Danko Jones

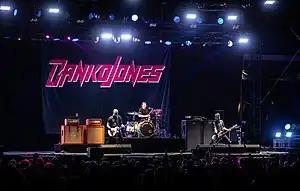
Danko Jones in 2022. L–R: Danko Jones, Rich Knox and John Calabrese.

Danko Jones is a Canadian hard rock band formed in Toronto in 1996. The band consists of vocalist and guitarist Danko Jones, bassist John "JC" Calabrese and drummer Rich Knox, with Jones and Calabrese remaining the band's only continuous members. The band's musical style includes elements of hard rock and punk, and they are known for their extensive touring and high-energy live performances, which has earned them acclaim as one of the best live acts in rock music. Danko Jones has released eleven studio albums and been nominated for six Juno Awards.